Joe Mauer

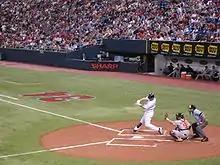
Mauer at bat against Baltimore, Hubert H. Humphrey Metrodome

Mauer underwent arthroscopic knee surgery after the 2010 season, and missed most of spring training due to a difficult recovery from the operation. After further difficulties during the first days of the season, he was placed on the disabled list immediately after the Twins' game on April 15. Team doctors believed his problem, termed a "bilateral leg weakness", was due to too light a workload during spring training. Mauer returned to game action as a designated hitter in extended spring training on May 25, and made his first post-DL appearance as a catcher in another extended spring training game on June 2. The following week, he went on a further rehabilitation assignment to the Twins' Class A affiliate, the Fort Myers Miracle, a team managed by his older brother Jake. After Mauer caught several games with the Miracle, it was speculated he could return to the Twins as early as June 16 or 17, but Twins manager Ron Gardenhire did not commit to a return date. Mauer returned to play with the Twins on June 17, 2011 and received a standing ovation from the fans.